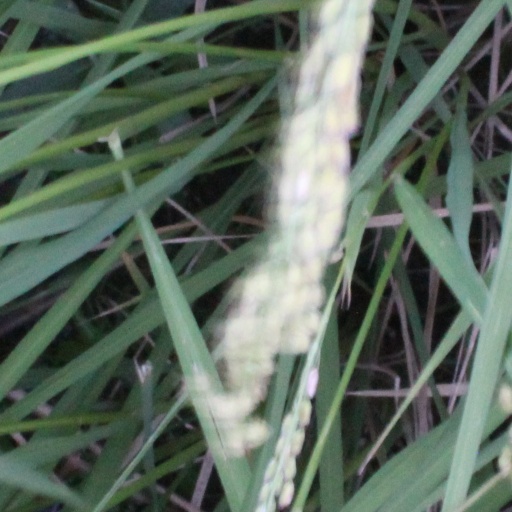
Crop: rice